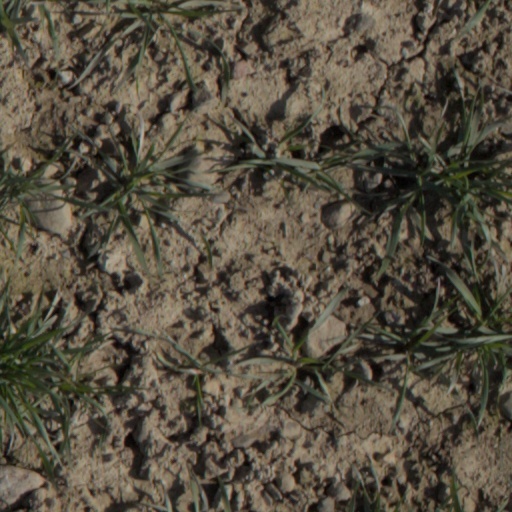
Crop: wheat